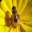
Label: bee